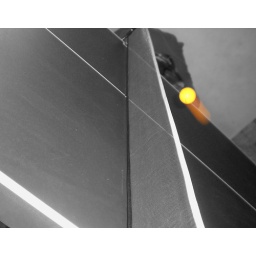
A little orange ball in movement.